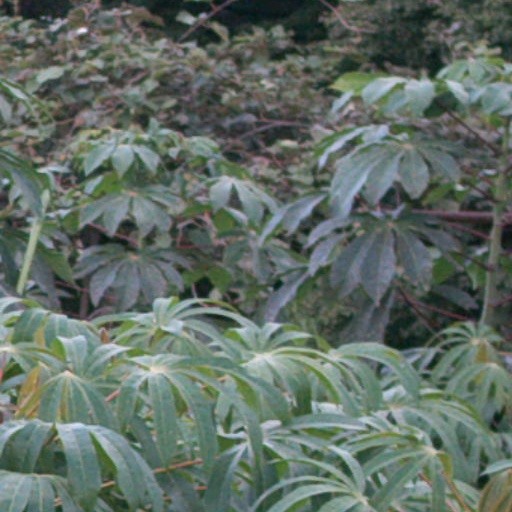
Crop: cassava